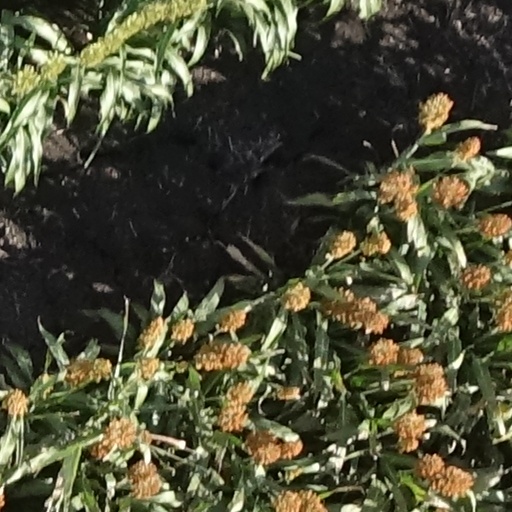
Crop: sorghum